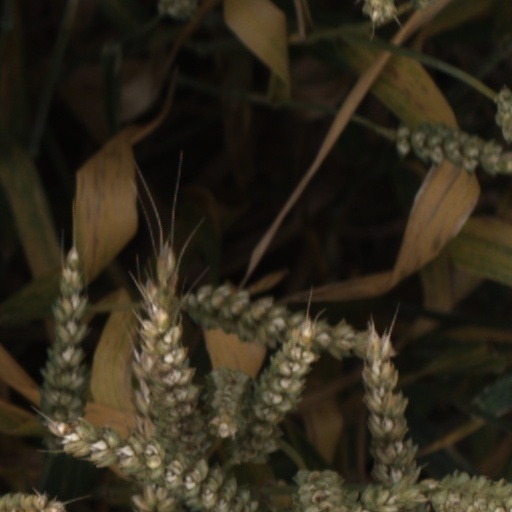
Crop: wheat